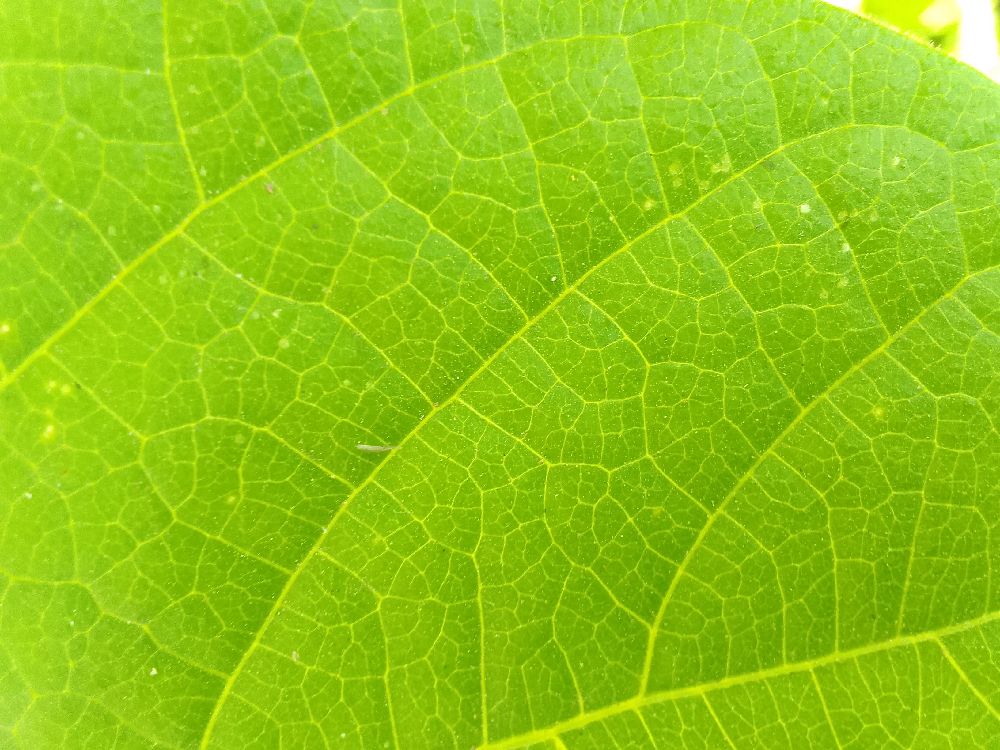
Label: healthy